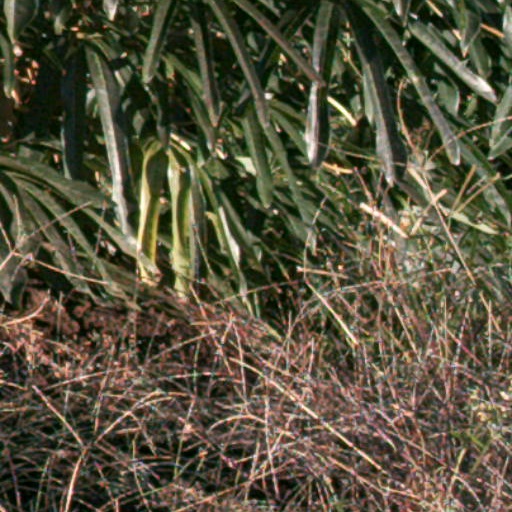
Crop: cassava